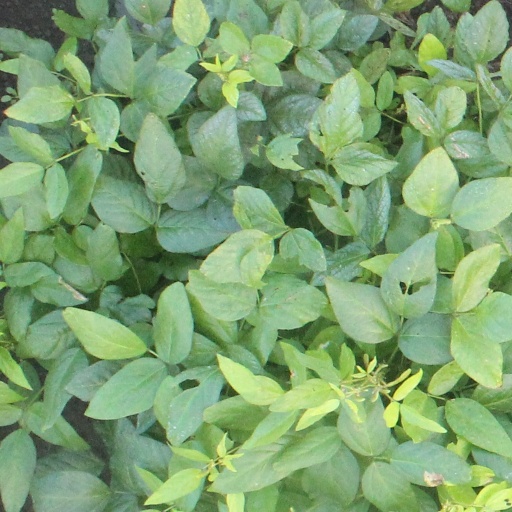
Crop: soybean